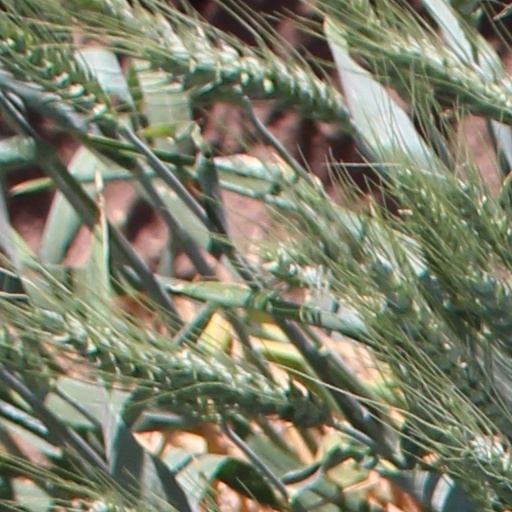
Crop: wheat